Heikintori

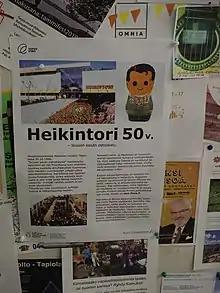
Heikintori turned 50 years old on 30 October 2018 but had already deteriorated so much that no event was held to celebrate it.

Heikintori has long been in need of renovation. A part of Heikintori belongs to the environment designed by Aarne Ervi, which falls under protection. The renovation was supposed to start in late 2019 and be completed by 2021. The plans included building four floors of apartments on top of Heikintori and dismantling Heikintori's current parking house and replacing it with a 7-floor residential house. The commercial spaces were supposed to be renovated honouring the spirit of Aarne Ervi without expansion. The third floor of Heikintori will probably house a kindergarten, and part of Heikintori's roof will act as the kindergarten's yard.